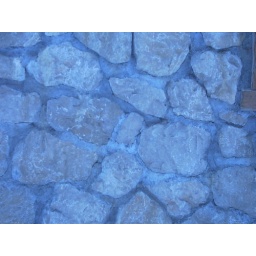
Particular of the chalet wall made by stones and condrete.